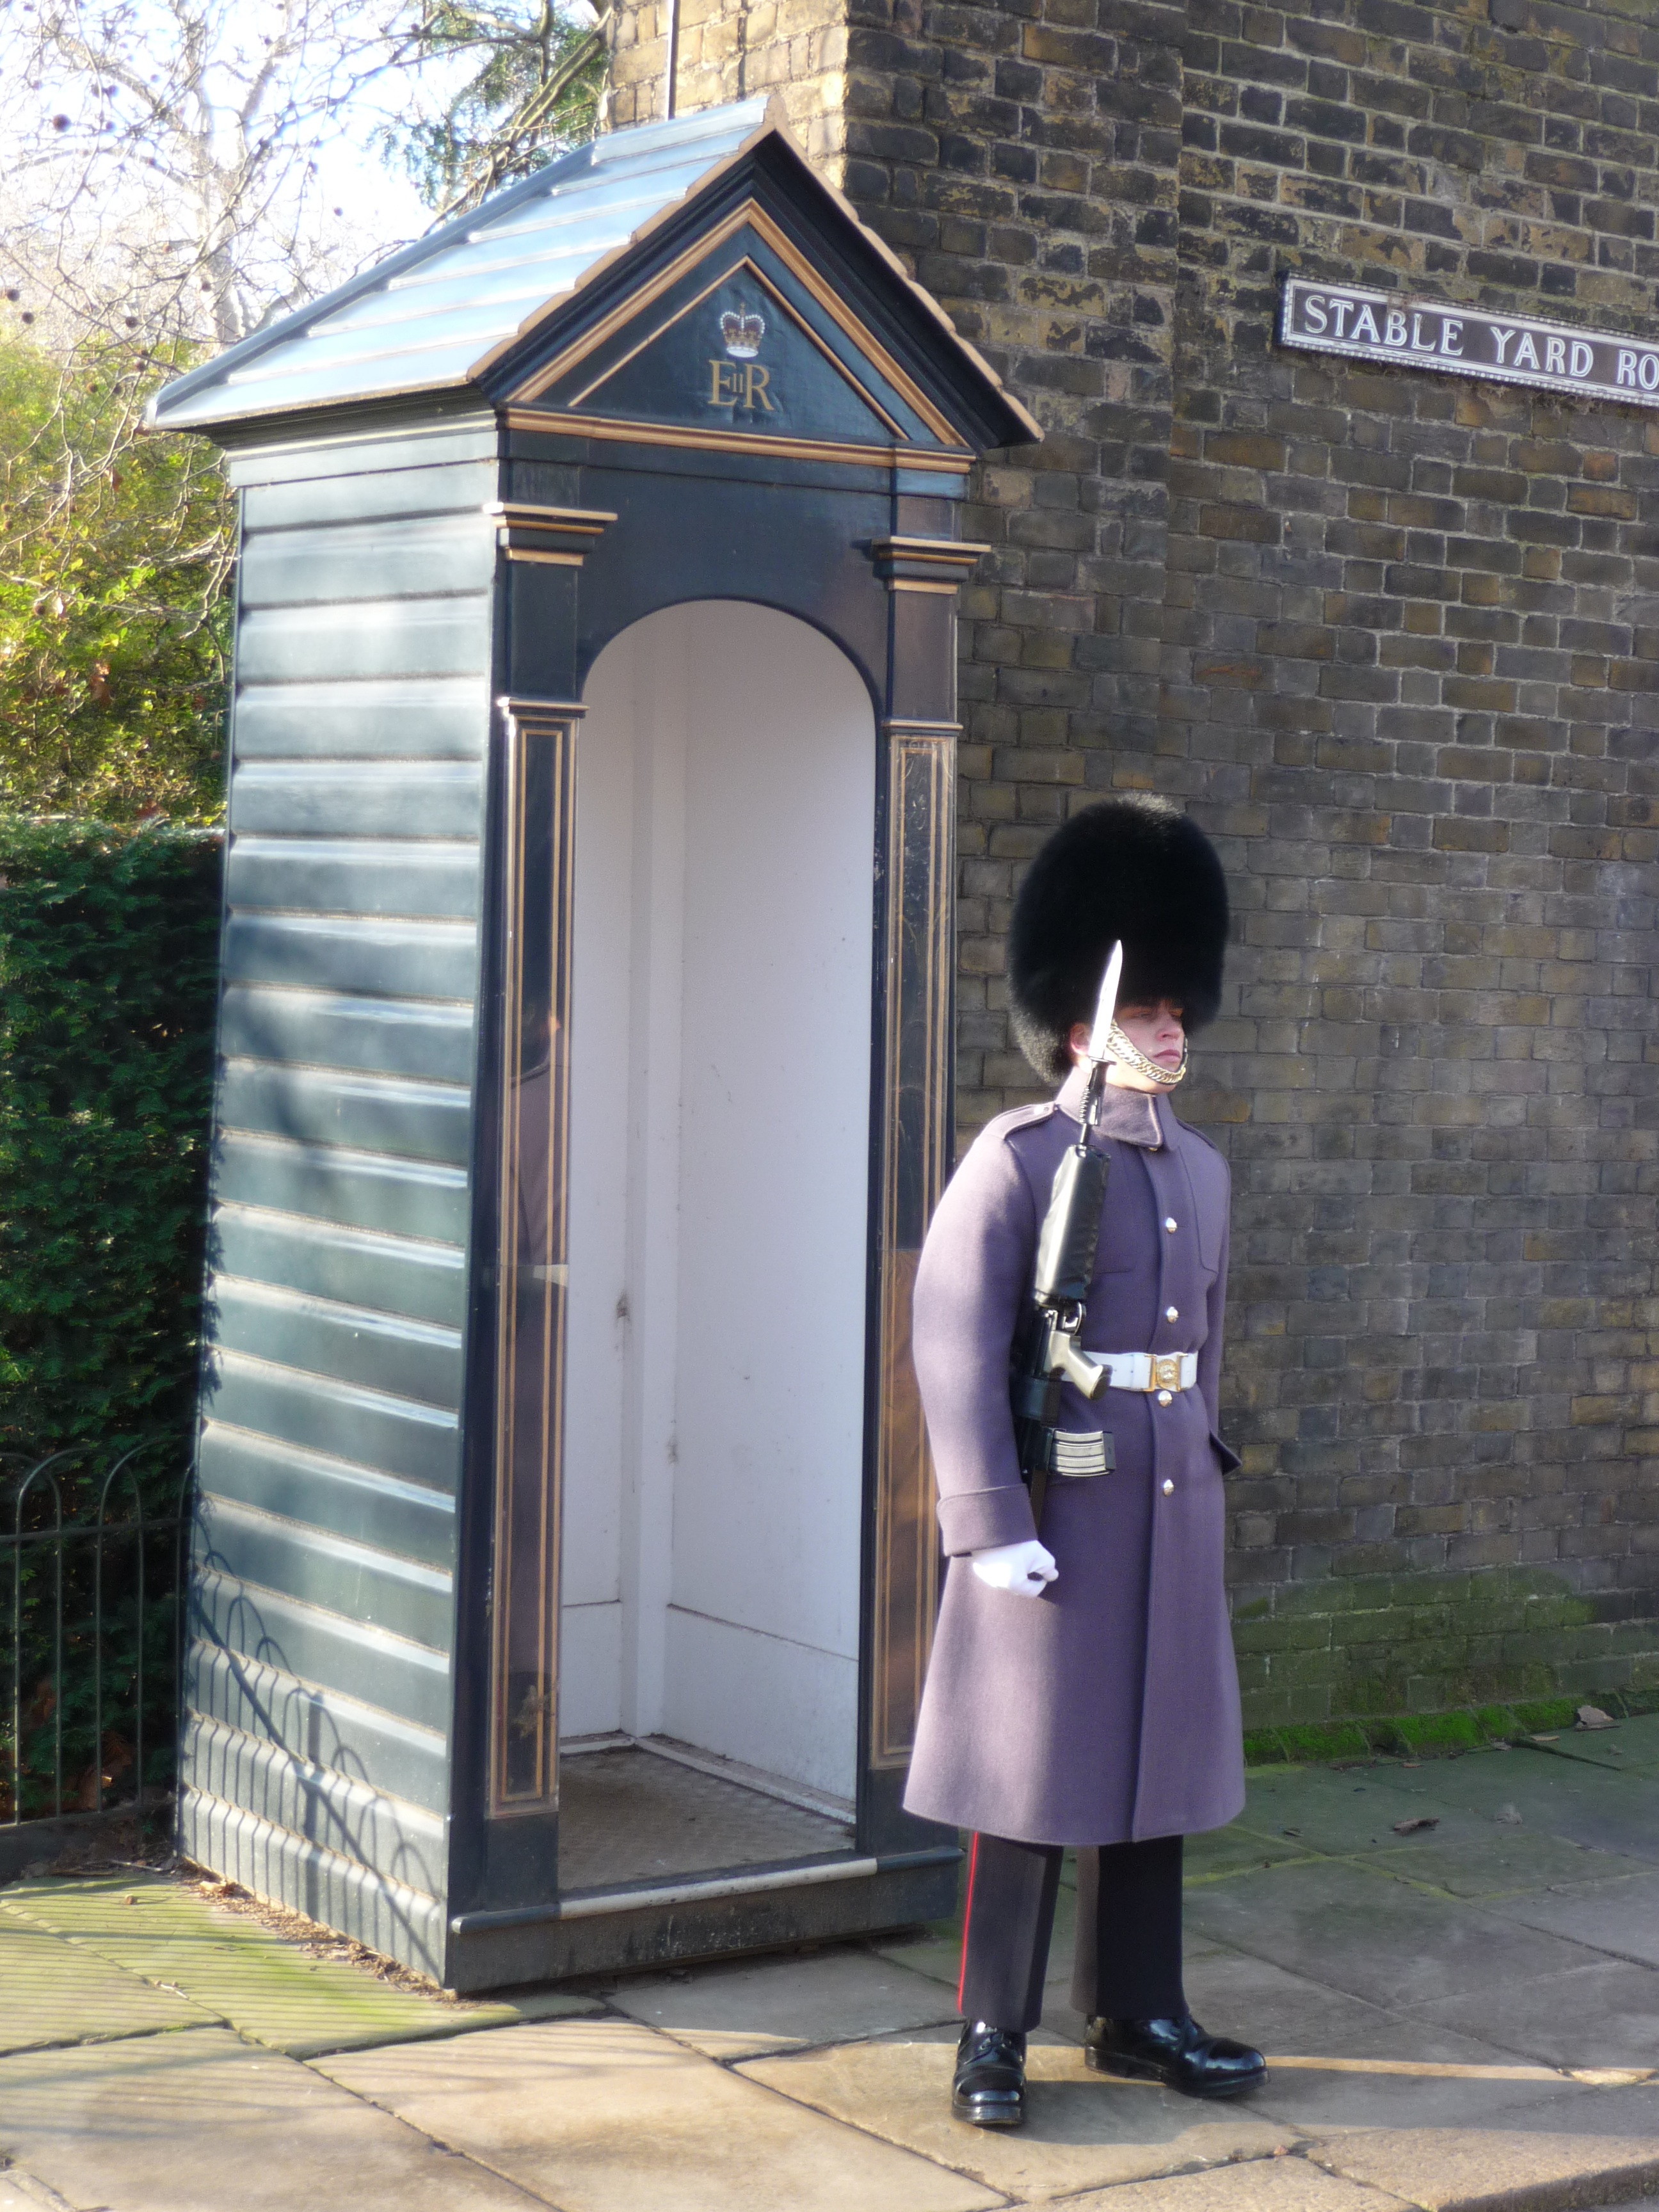
soldier, clothing, london, queen, tradition